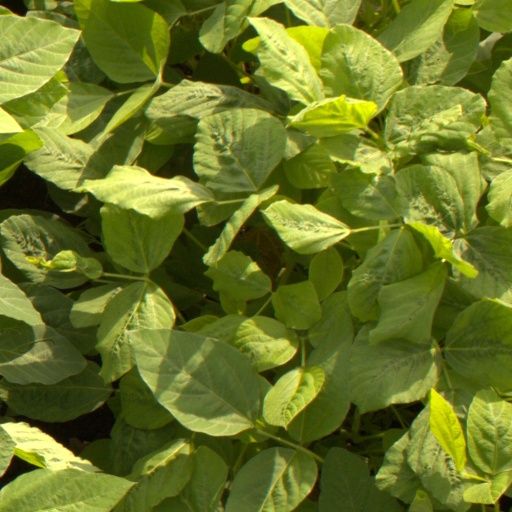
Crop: soybean